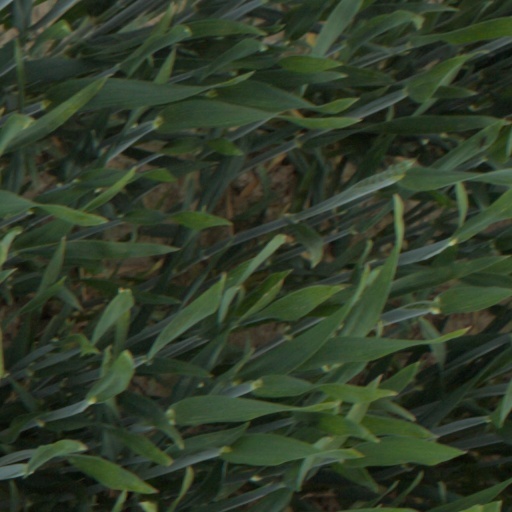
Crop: wheat